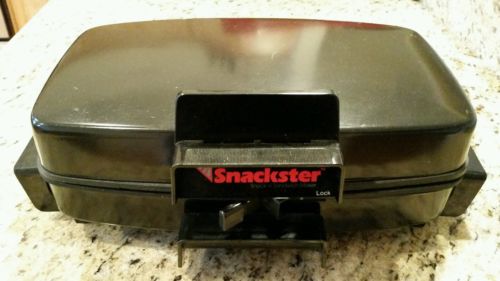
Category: toaster